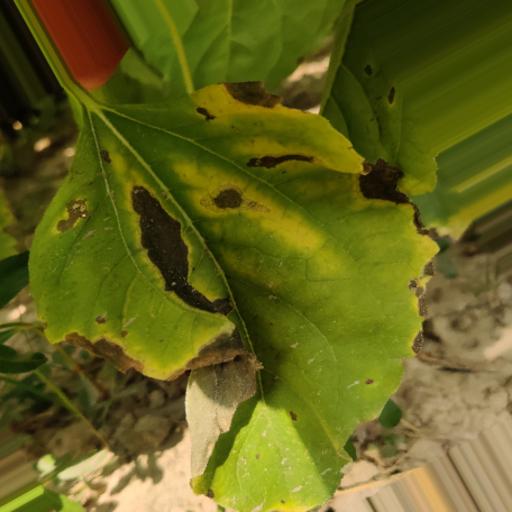
Label: Leaf_scars